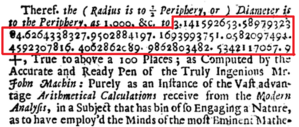
John Machin est un mathématicien anglais connu principalement pour avoir calculé, en 1706, 100 décimales du nombre π grâce à la formule qui porte son nom, la formule de Machin :